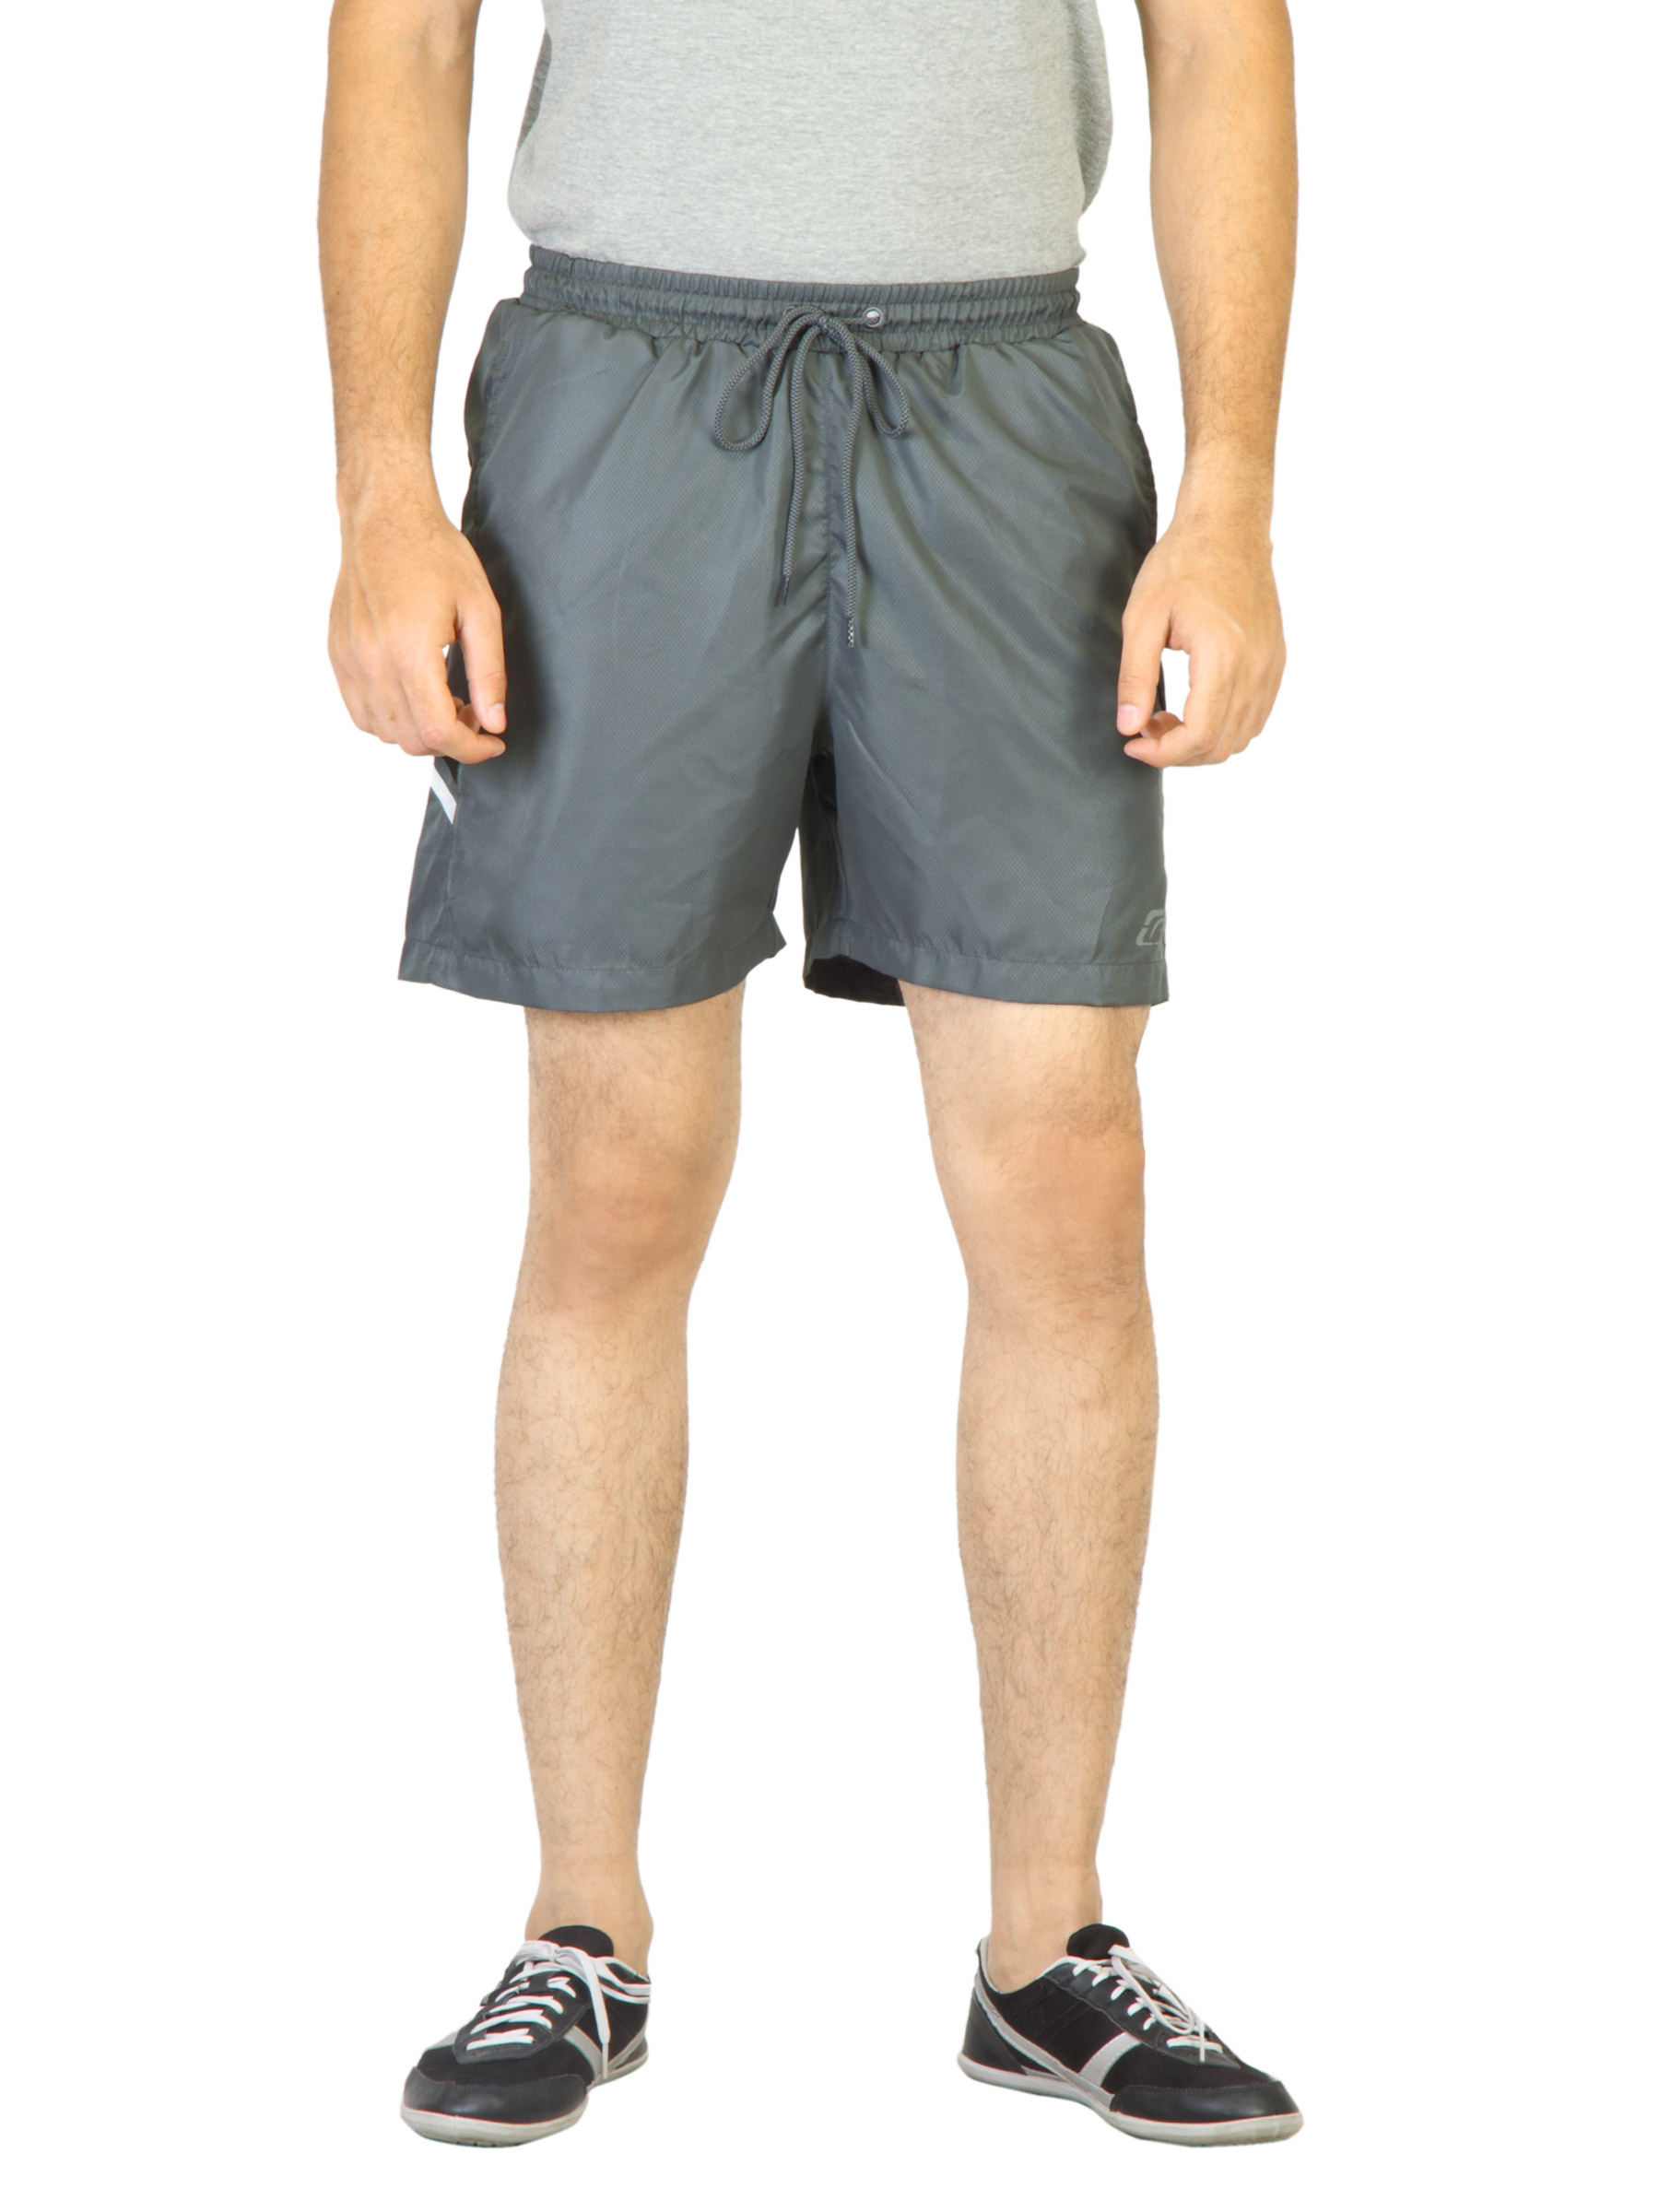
Proline Grey Shorts
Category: Apparel / Bottomwear / Shorts
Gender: Men
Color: Grey
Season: Summer 2012
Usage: Sports